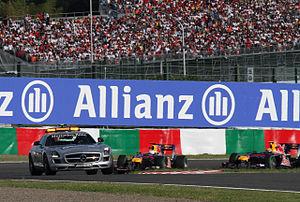
Le Grand Prix automobile du Japon 2010, disputé sur le Circuit de Suzuka le 10 octobre 2010, est la vingt-sixième édition du Grand Prix, la 836ᵉ course du championnat du monde de Formule 1 courue depuis 1950 et la seizième manche du championnat 2010.